Hermiston, Oregon

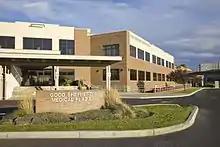
Good Shepherd Medical Plaza

According to the City of Hermiston's "2022 Comprehensive Annual Financial Report," the top employers in the area are: